Andy Fox

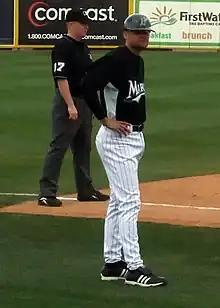
Fox with the Marlins

Andrew Junipero Fox (born January 12, 1971) is an American former professional baseball coach and infielder. Fox played in Major League Baseball (MLB) from 1996 to 2004 for the New York Yankees, Arizona Diamondbacks, Florida Marlins, Montreal Expos, and Texas Rangers. He was a member of the 1996 World Series and 2003 World Series champions. Fox coached the Marlins from 2007 to 2009; he joined the Boston Red Sox staff in 2011, and was a coach for the team during 2022–2024.